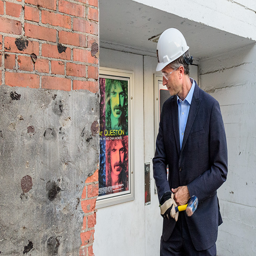
politician takes a chunk out of the wall .